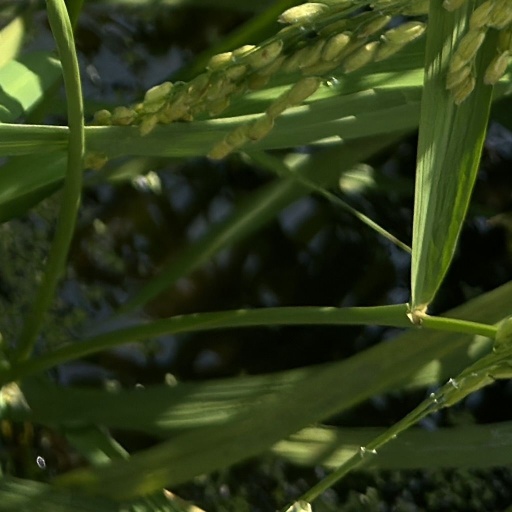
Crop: rice